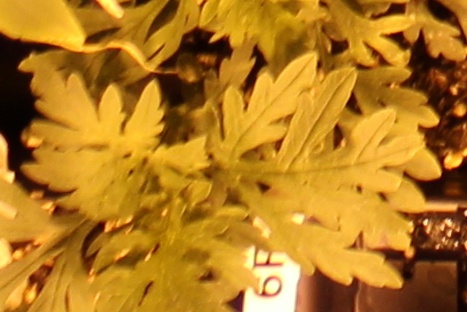
Label: Ragweed